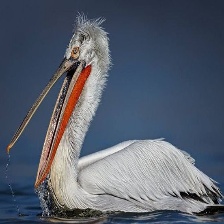
Species: DALMATIAN PELICAN
Scientific name: PELECANUS CRISPUS